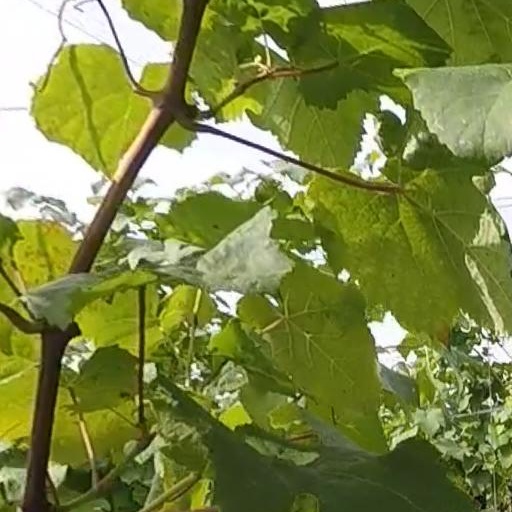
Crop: grape